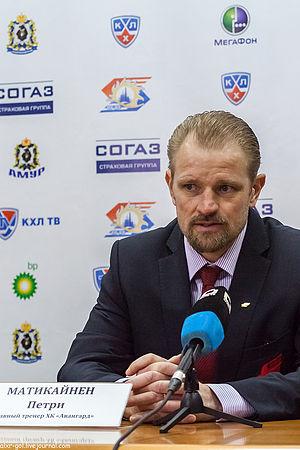
Petri Matikainen est un joueur professionnel finlandais de hockey sur glace devenu entraîneur. Il évoluait au poste de défenseur.